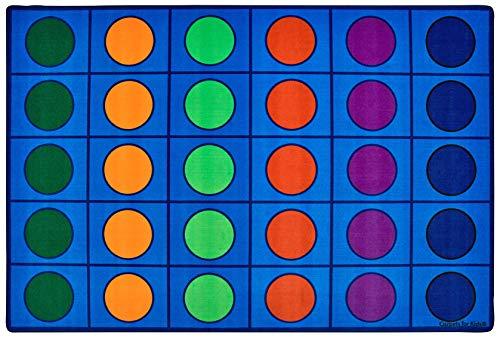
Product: Seating Circles Rug, 8' x 12'
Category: Home & Kitchen | Home Décor | Kids' Room Décor | Rugs
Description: Made with double stitched edges and stain protection materials.
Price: $552.71
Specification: ASIN:B00KWNM6XO|ShippingWeight:42pounds|DateFirstAvailable:June10,2014